Ádám Szalai

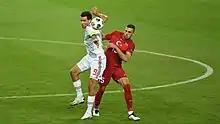
Szalai (left) facing Turkey's Merih Demiral in the 2020–21 UEFA Nations League

On 18 September 2014, Pál Dárdai was appointed as Hungary's interim manager. Eight days later, Szalai announced his return to the national team as the new coach stated the player was one of the side's "leading personalities".